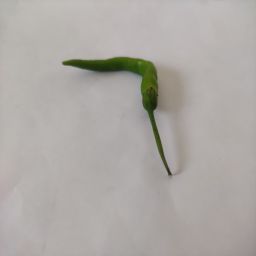
Crop: Chile Pepper
Quality: Unripe